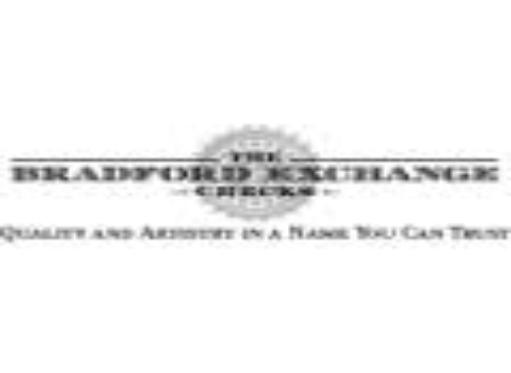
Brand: Bradford Exchange
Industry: Others